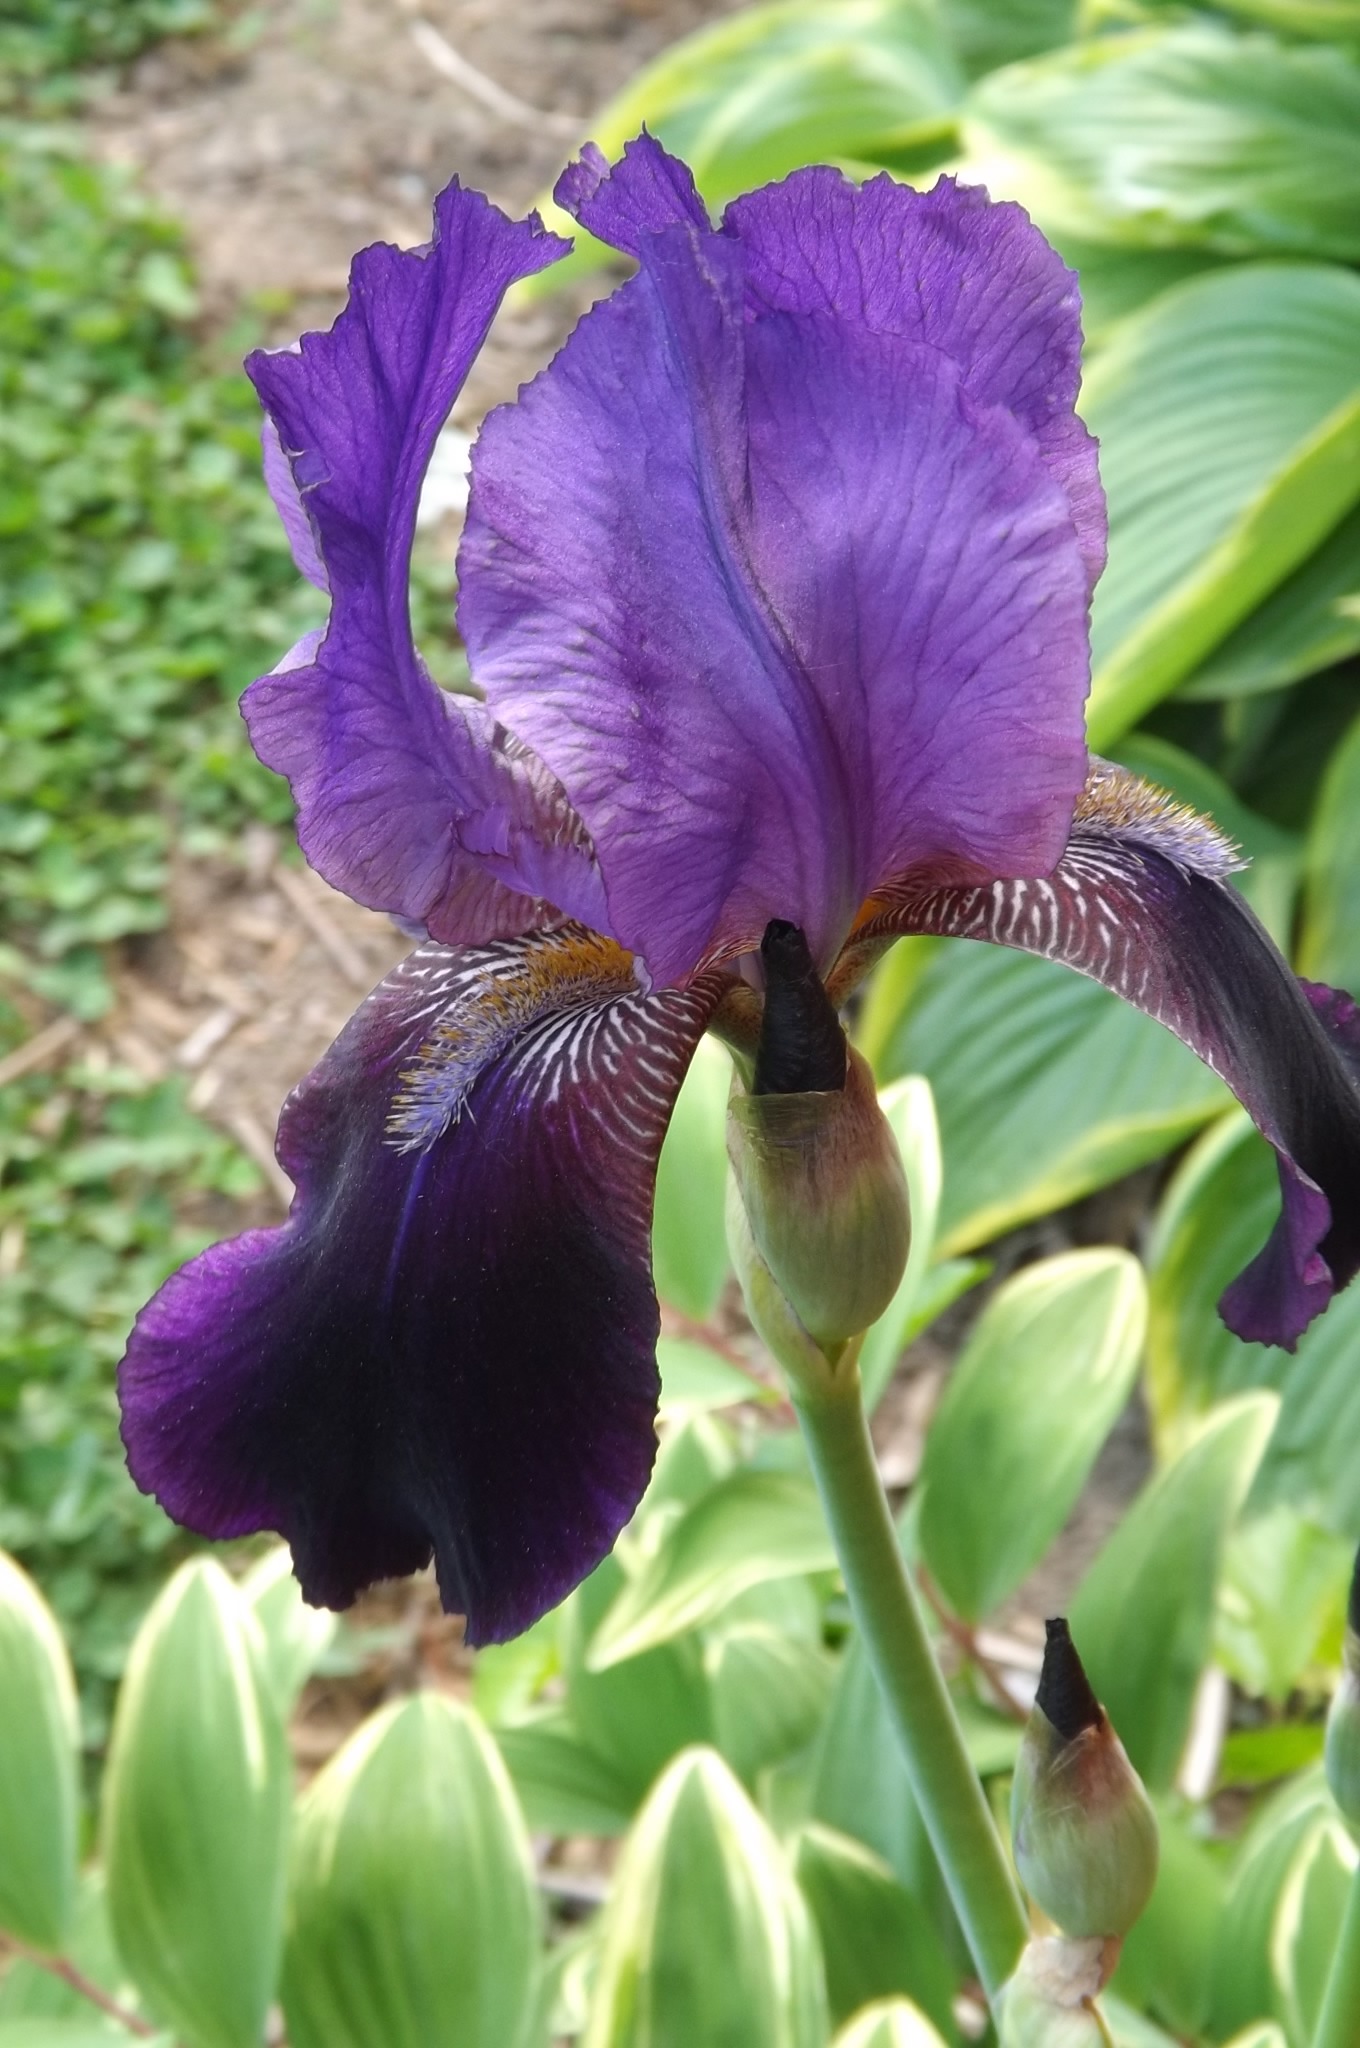
blossom, growth, plant, stem, flower, petal, bloom, floral, aroma, wild, spring, fresh, botany, garden, flora, season, botanical, iris, eye, stamen, seasonal, elegant, ornamental, delicate, exotic, vibrant, bud, fragrant, elegance, ecosystem, fragrance, flowering plant, fragility, iris versicolor, land plant, iris family